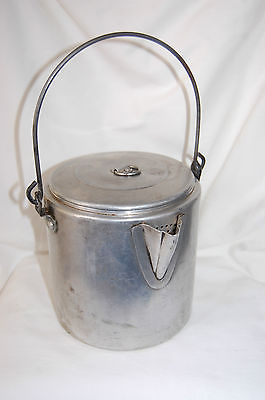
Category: kettle